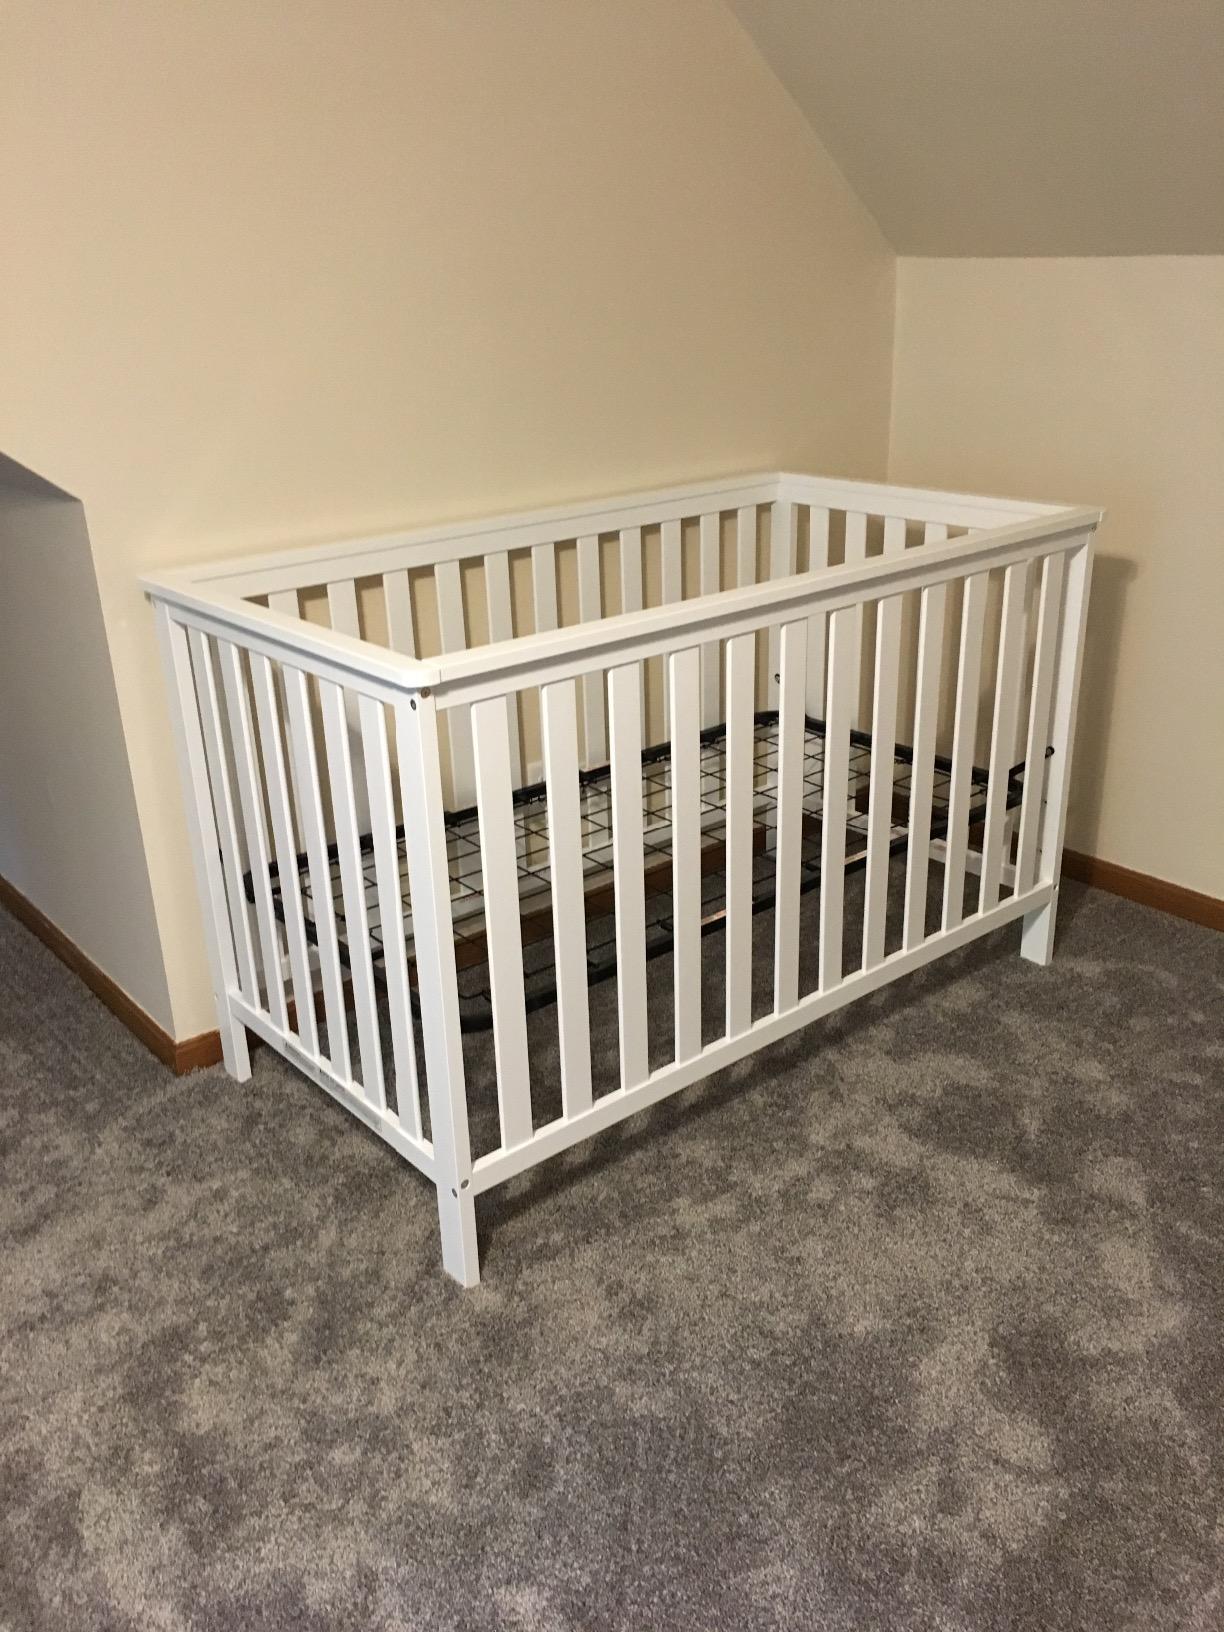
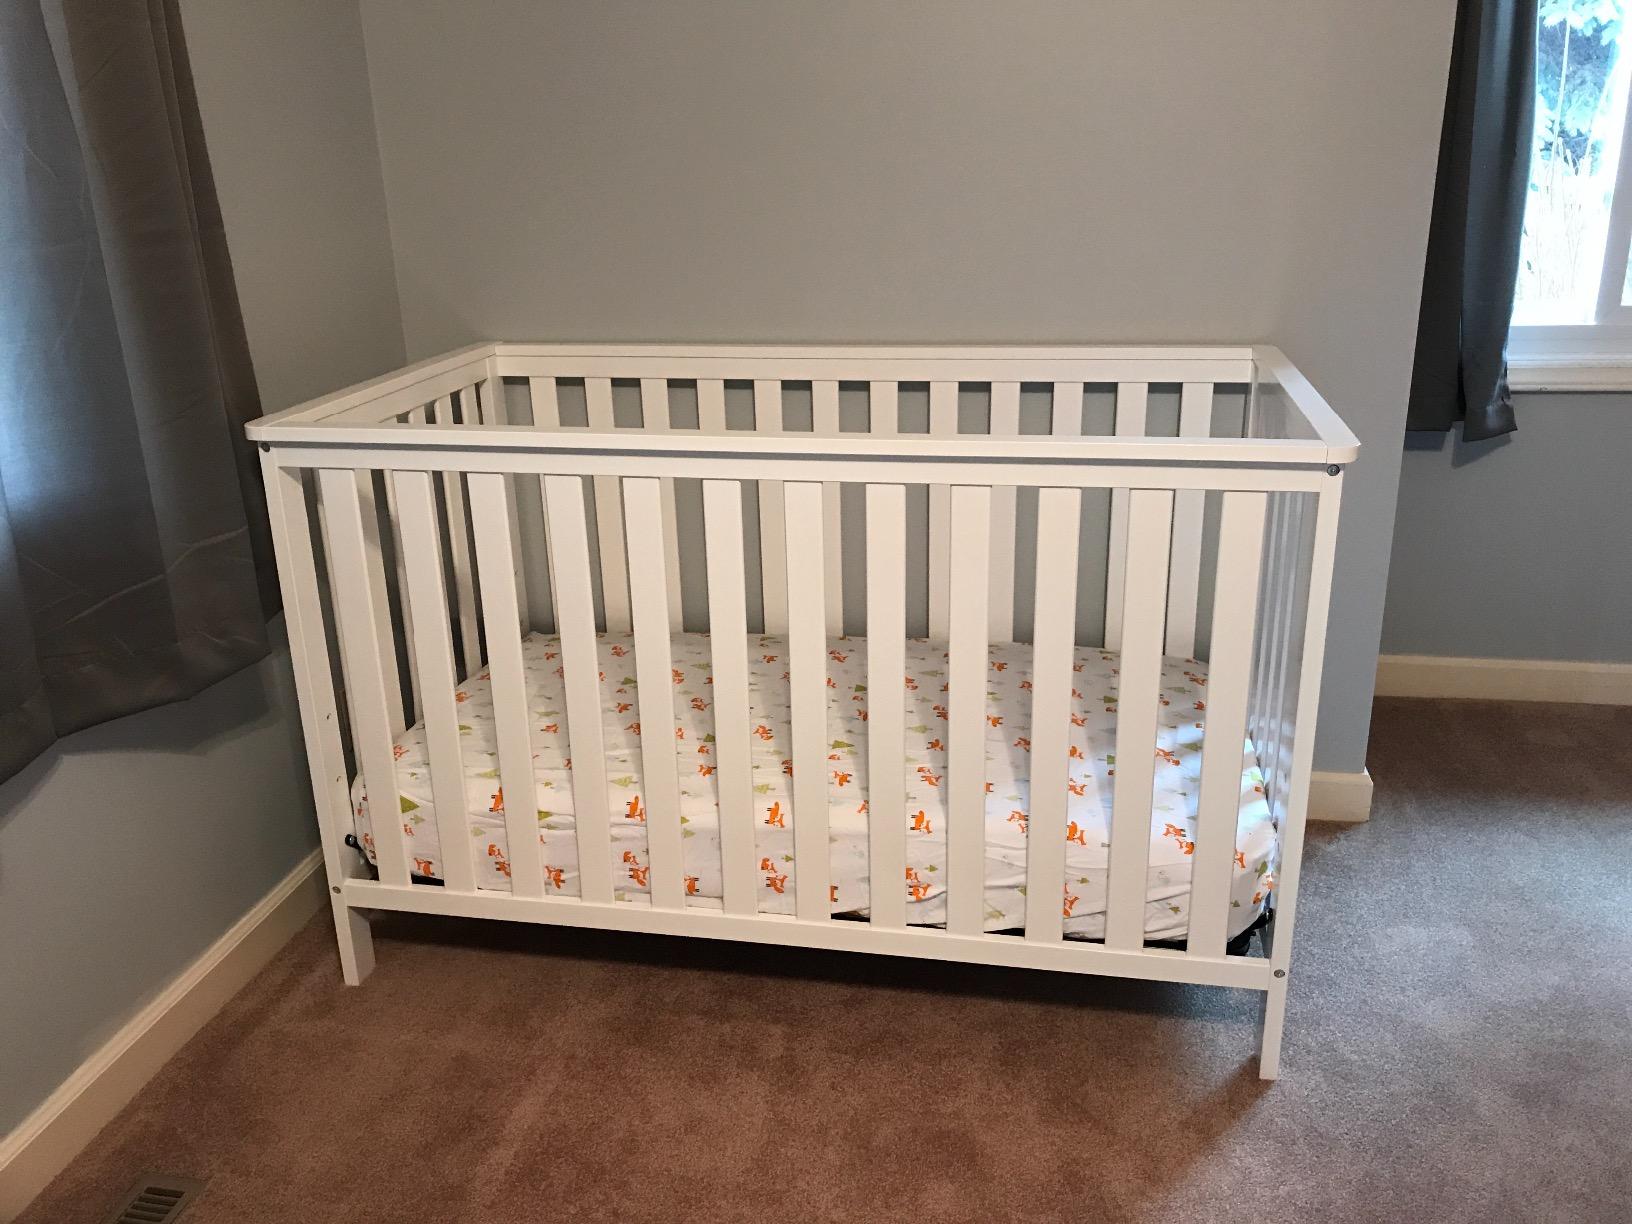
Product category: products_crib
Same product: yes